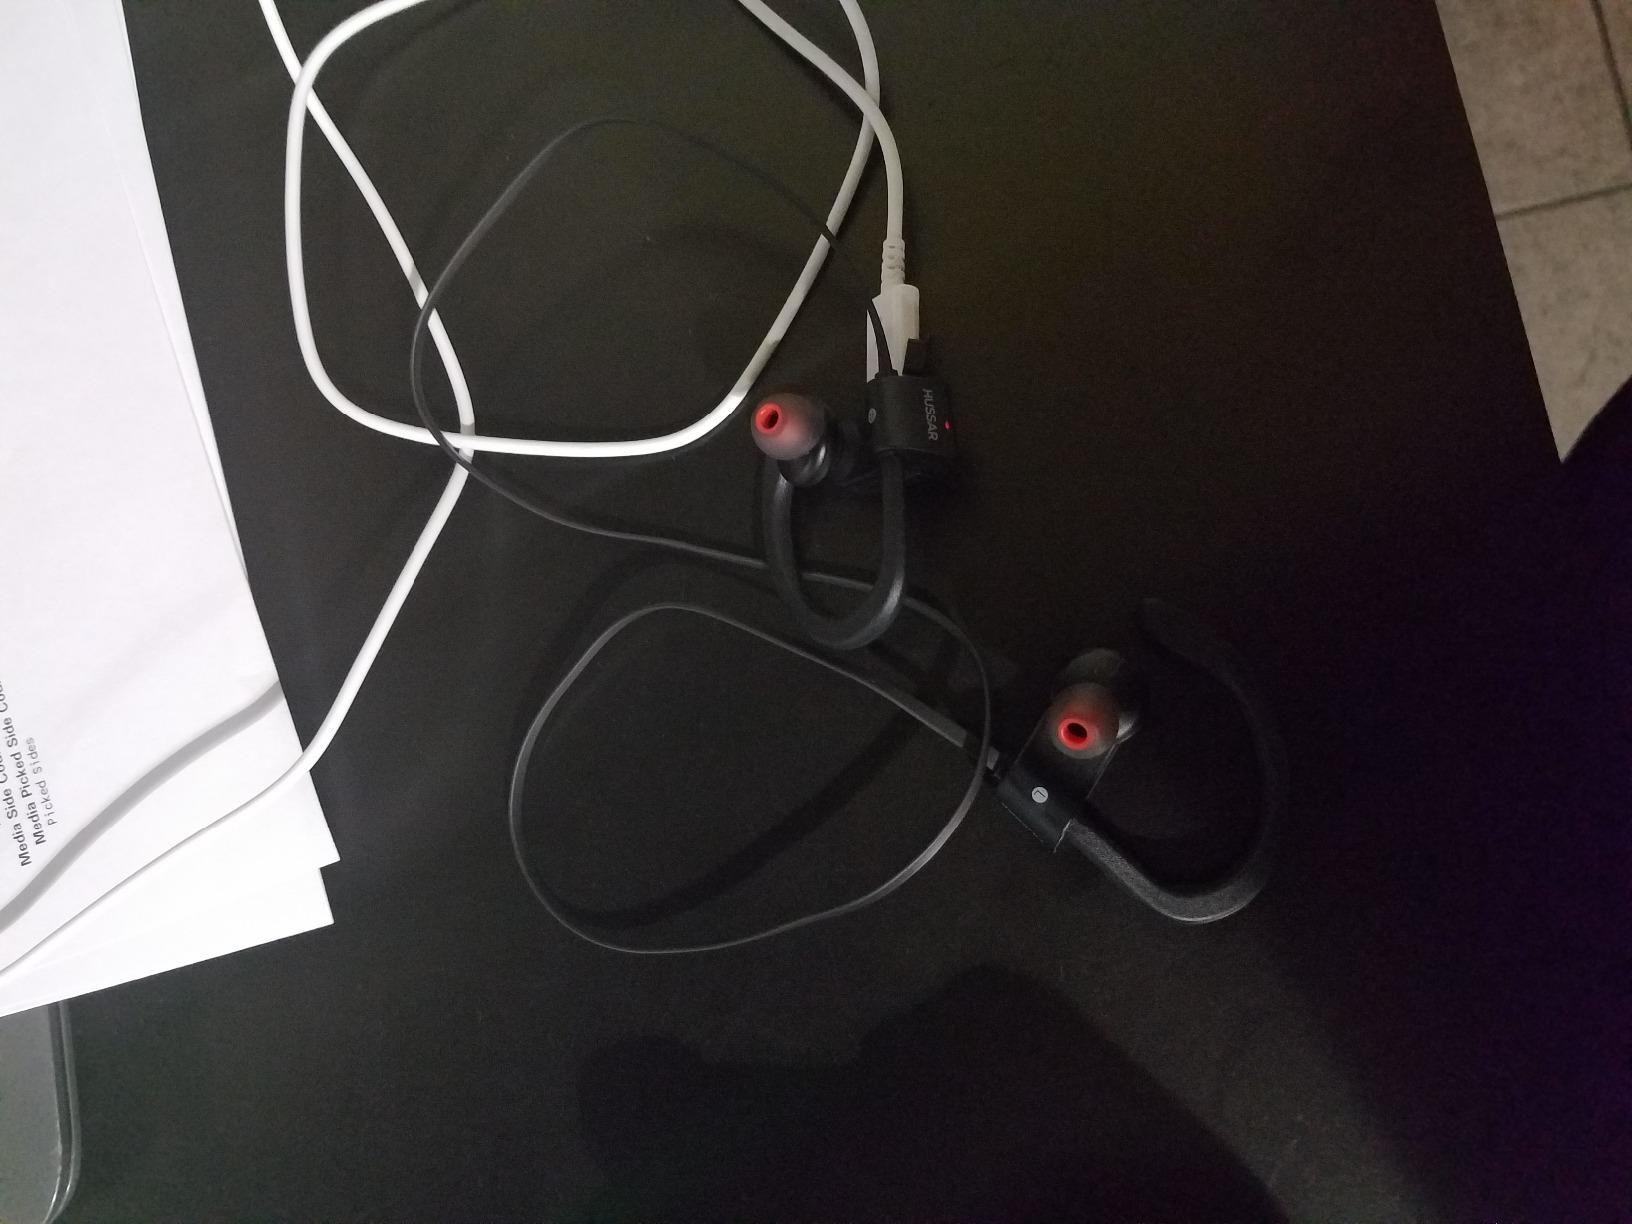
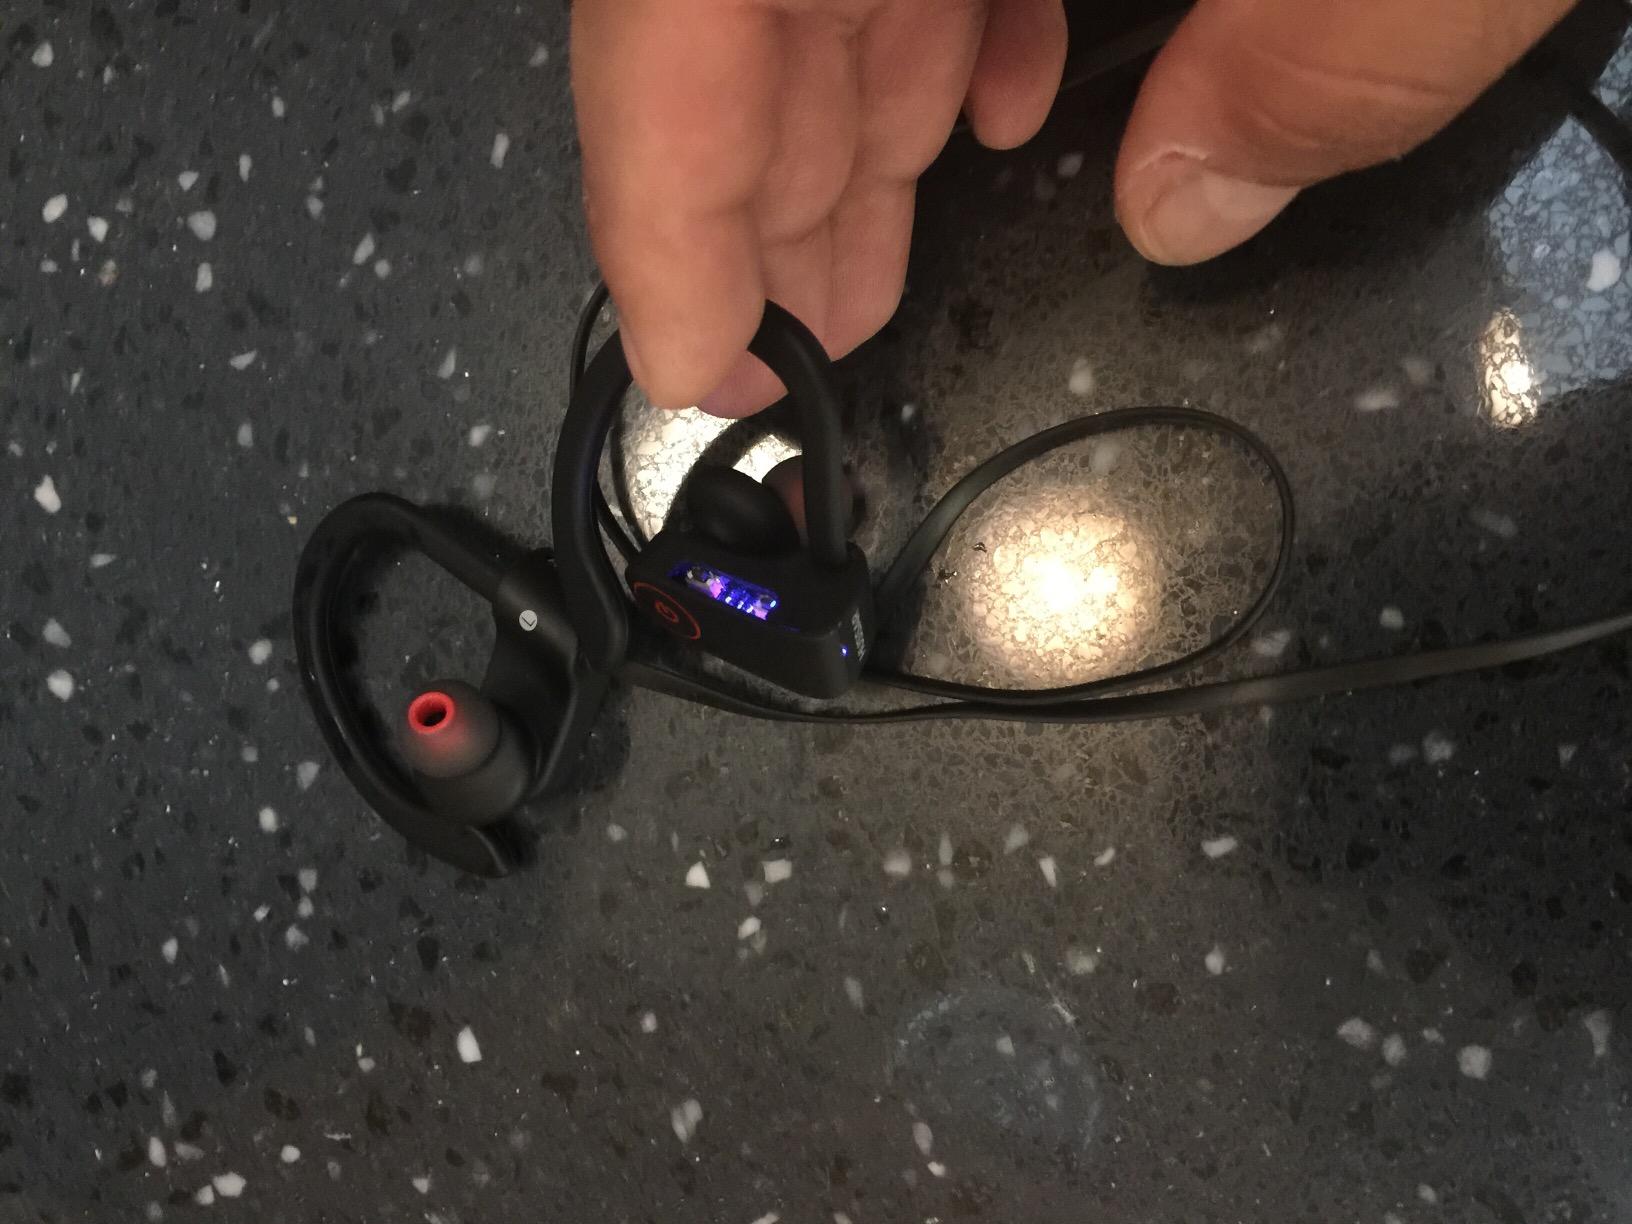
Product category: headphones
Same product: yes